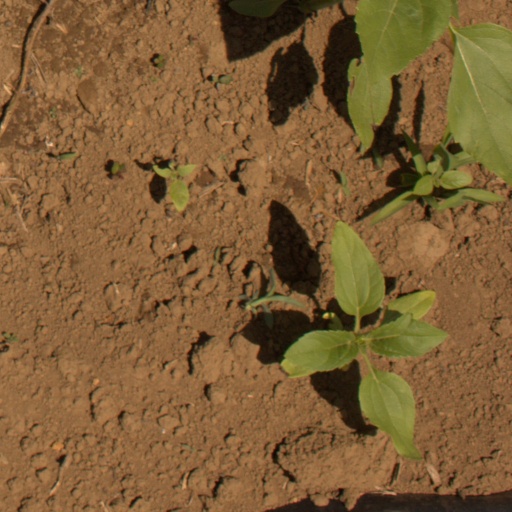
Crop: Jerusalem artichoke